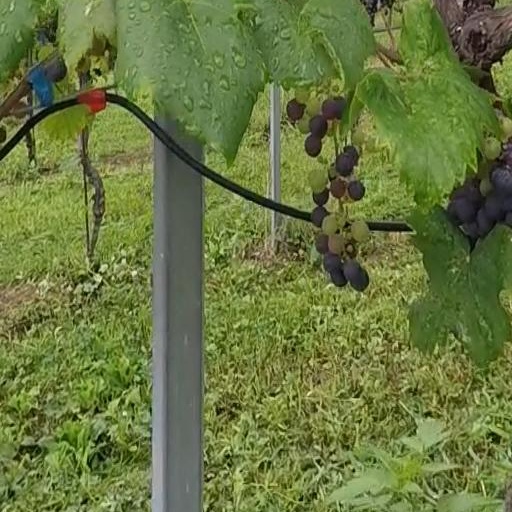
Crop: grape